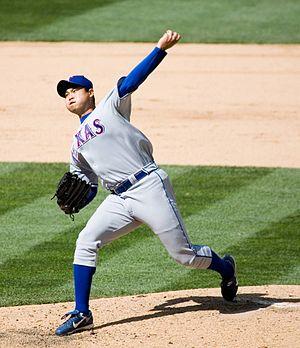
Bruce Kastulo Chen est un ancien lanceur gaucher de la Ligue majeure de baseball. Il joue 17 saisons, de 1998 à 2015, pour 11 équipes. Il s'aligne notamment de 2009 à 2014 avec les Royals de Kansas City.